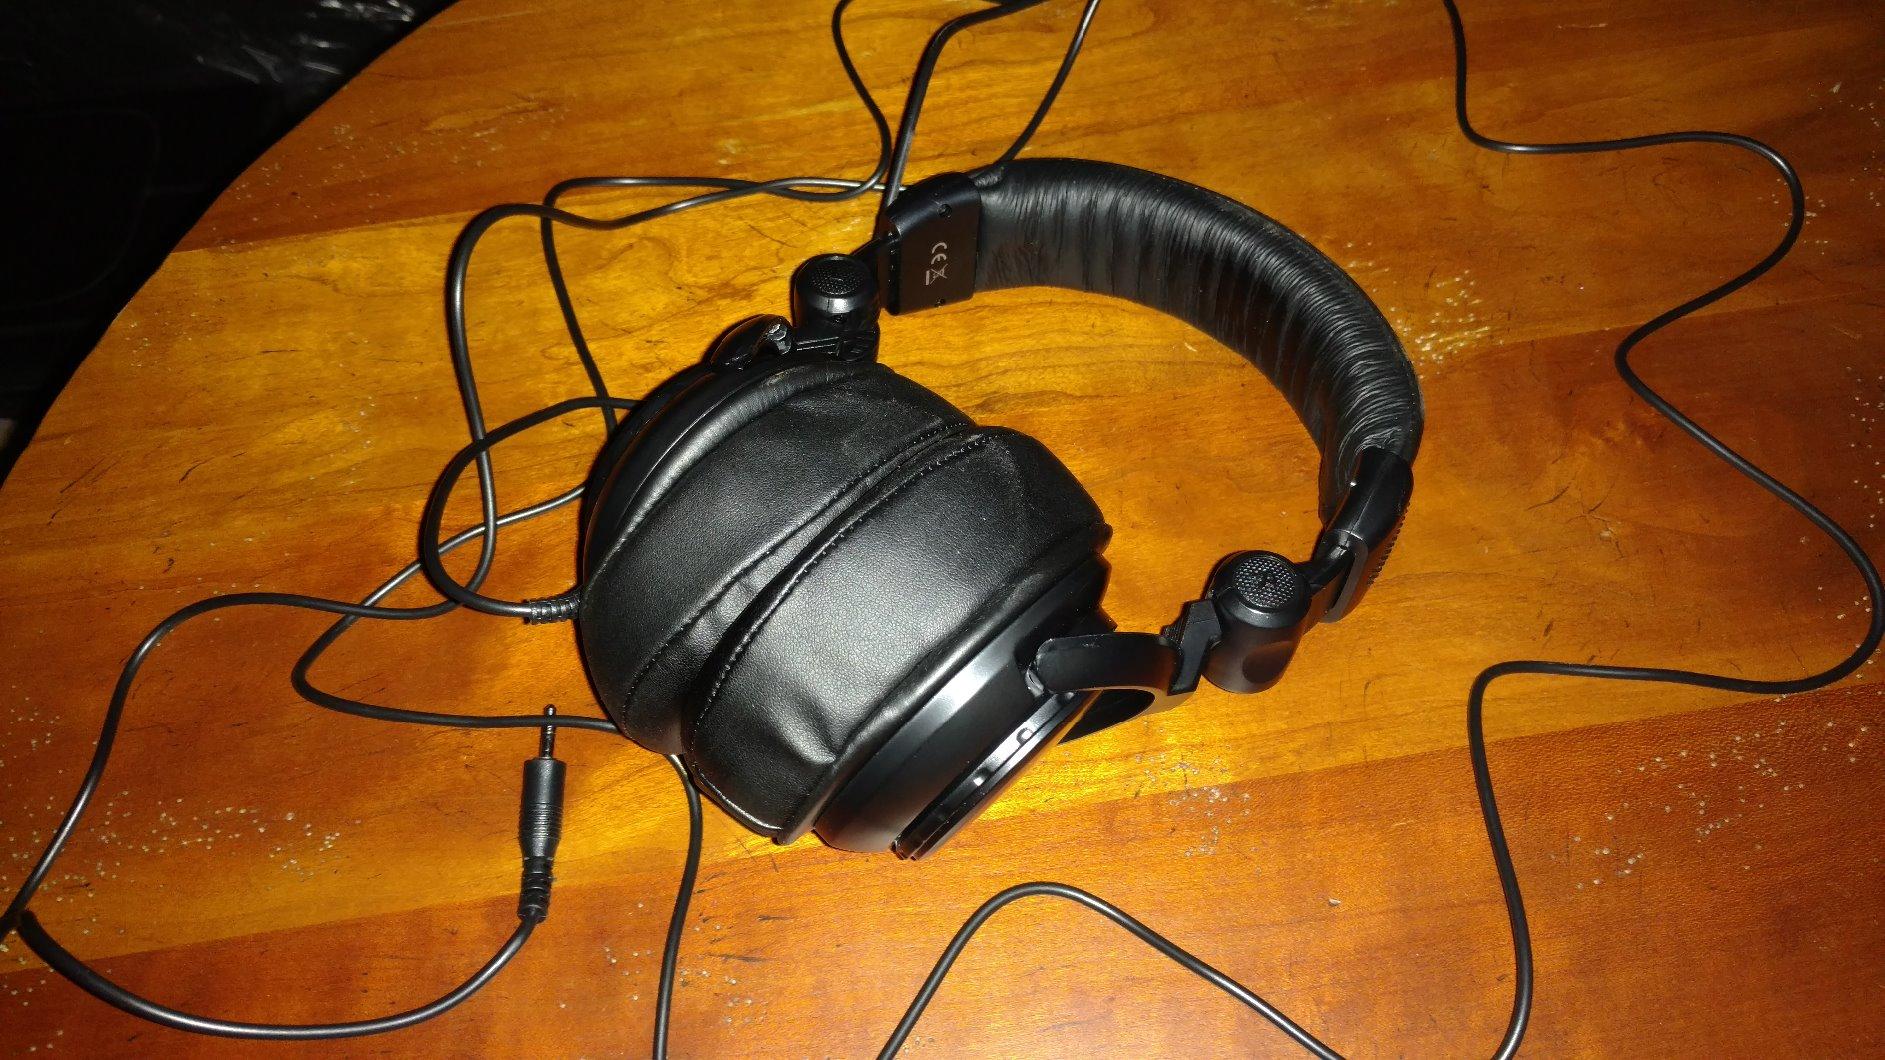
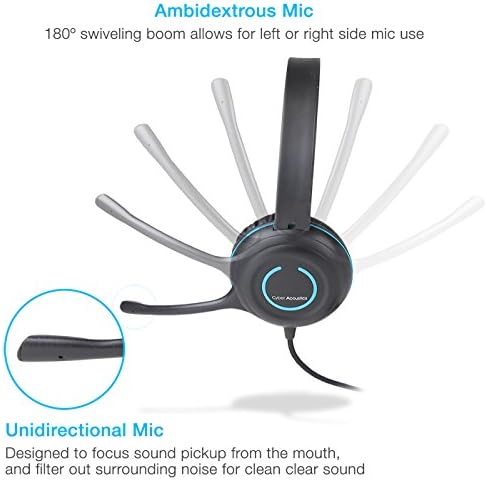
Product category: headphones
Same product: no